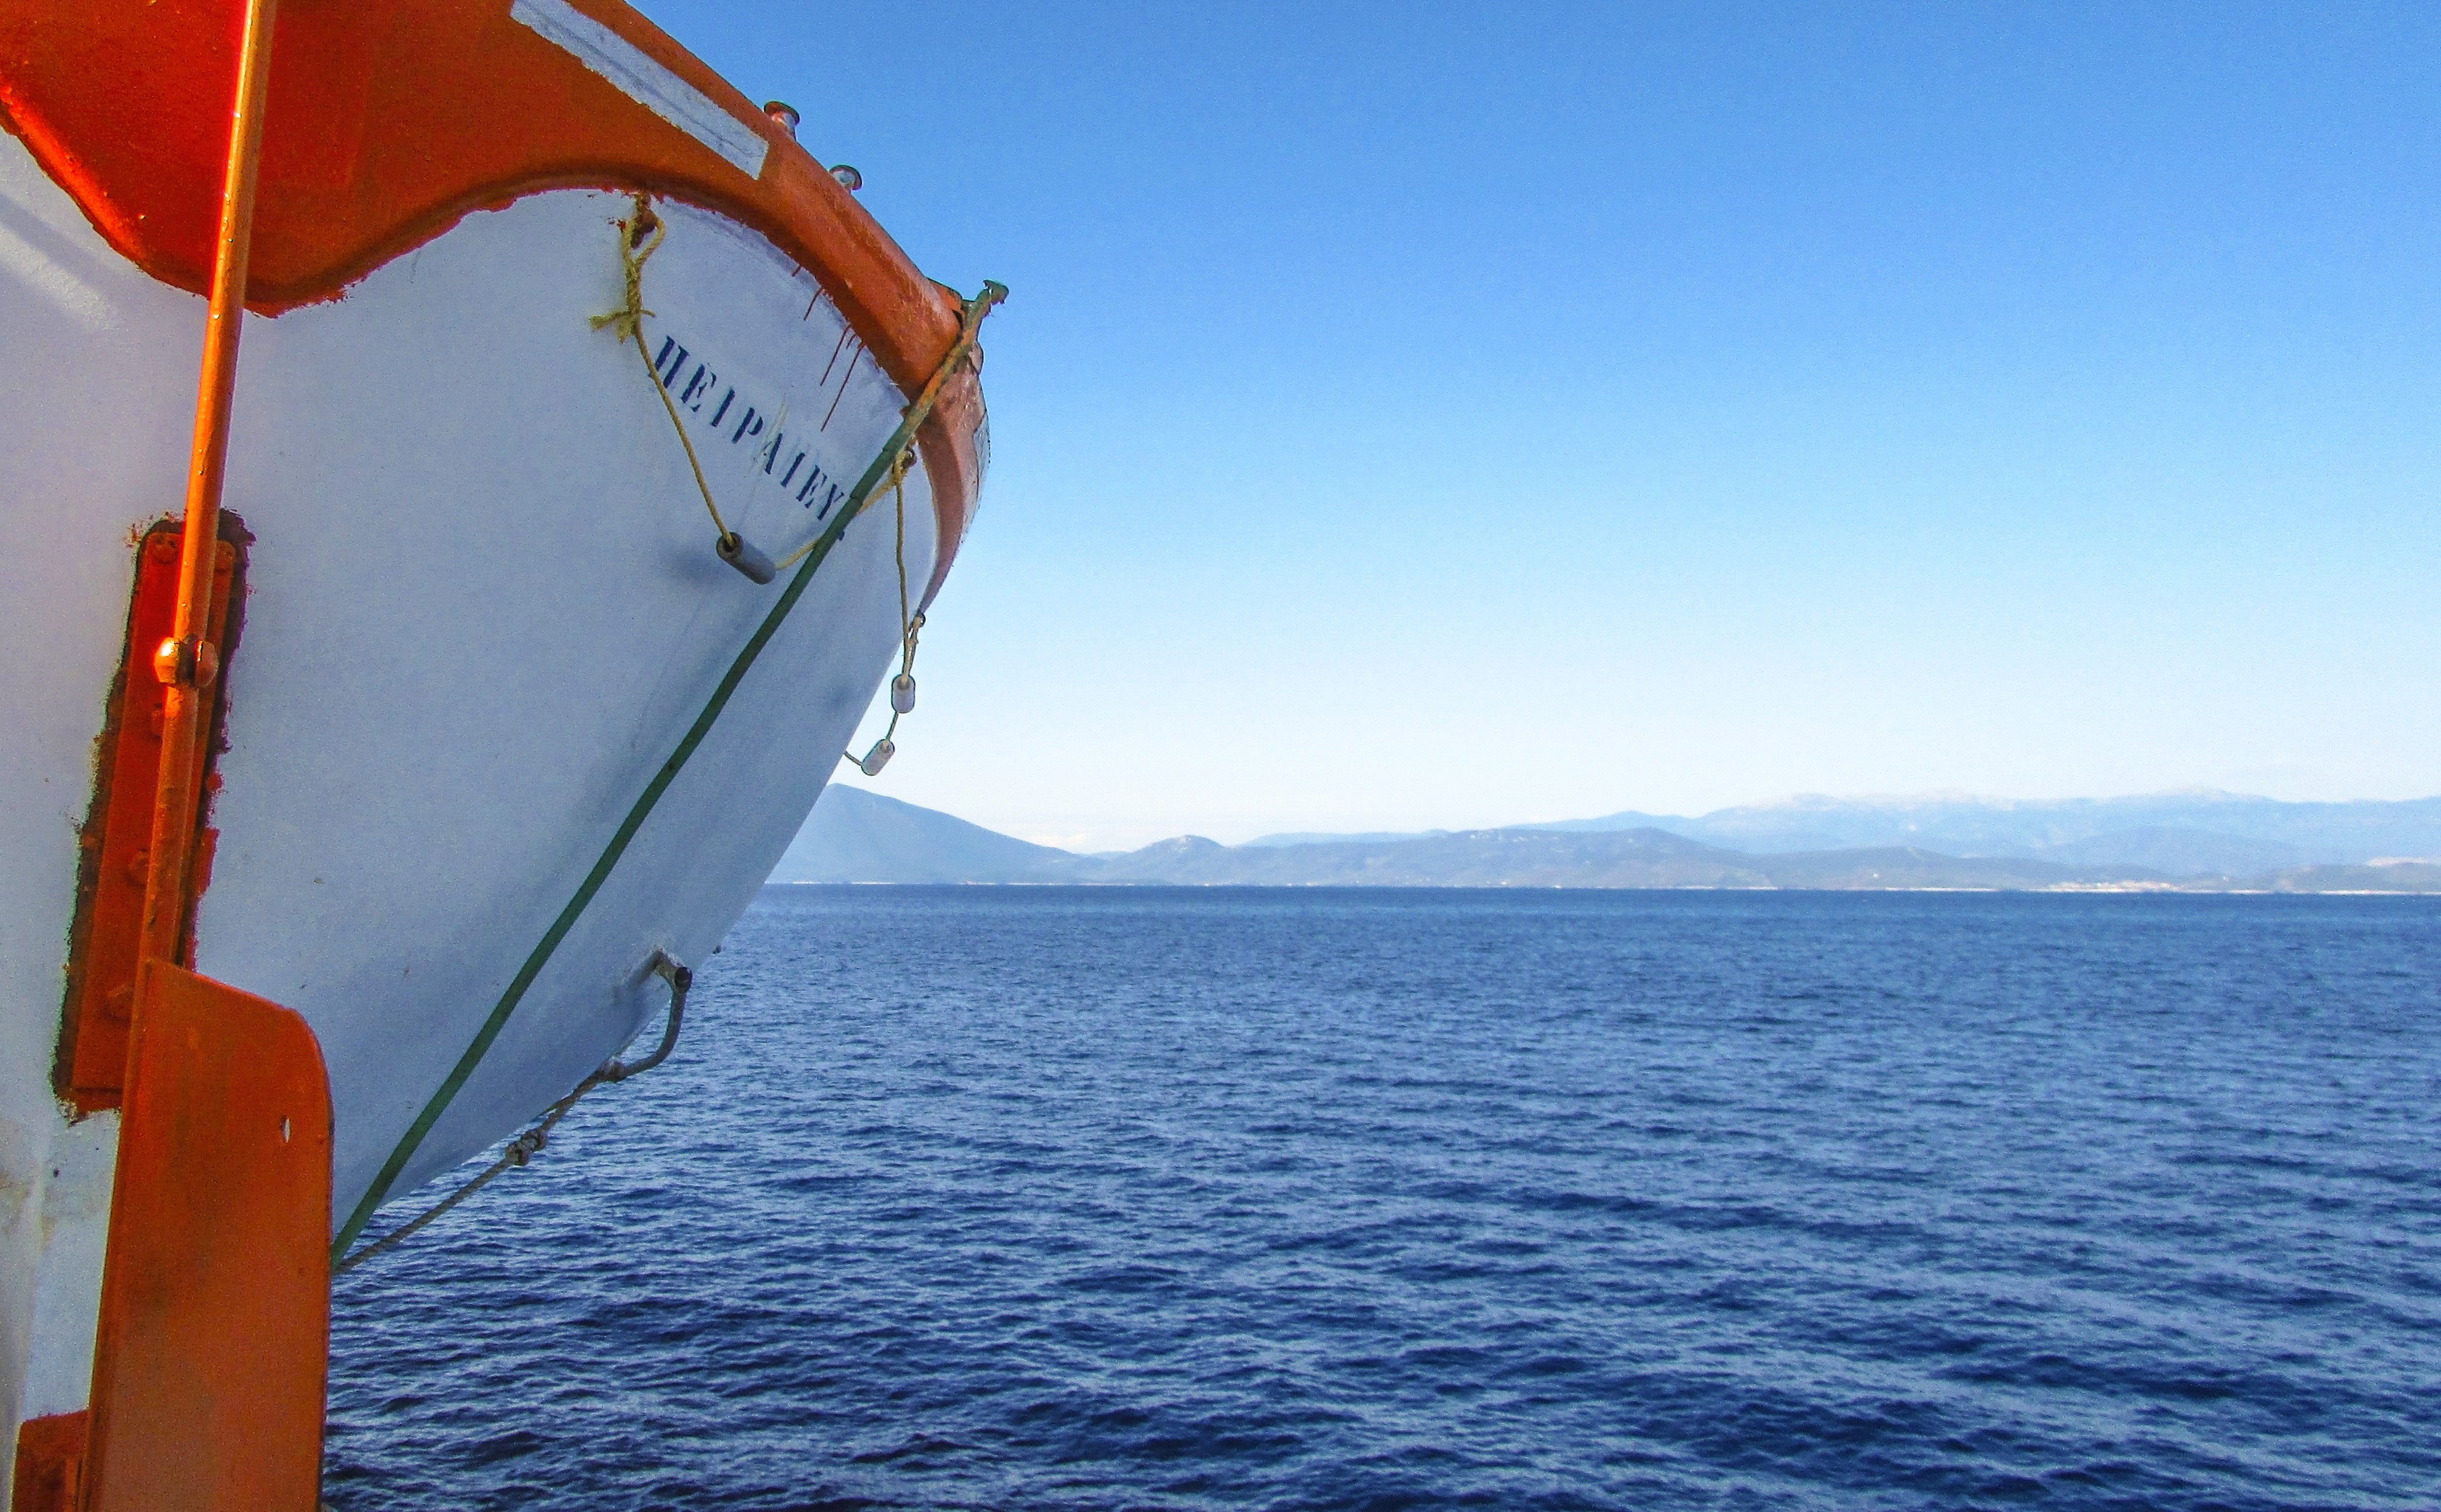
sea, boat, wind, ship, summer, vacation, travel, vehicle, mast, sailing, seascape, tourism, sailboat, ferry, sail, greece, watercraft, aegean, sailing ship